The Legacy of the Bones

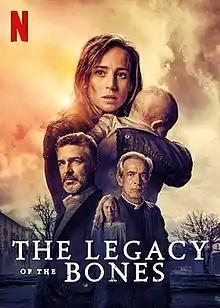
Film poster

The Legacy of the Bones is a 2019 Spanish supernatural crime-thriller film directed by Fernando González Molina. The film is the second in the Baztán Trilogy and is an adaptation based on the eponymous novel by Dolores Redondo. It is a sequel to the 2017 thriller film "The Invisible Guardian" and is followed by "Offering to the Storm".